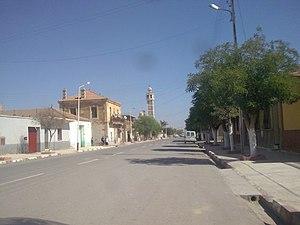
boulevard
Sidi Brahim est une commune de la wilaya de Sidi Bel Abbès en Algérie.